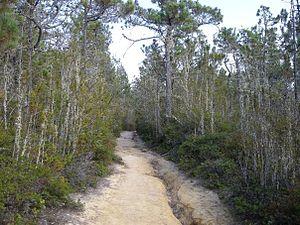
Une forêt naine est un type de peuplement forestier ne comptant que de petits arbres, pour des raisons pédologiques ou géographiques.